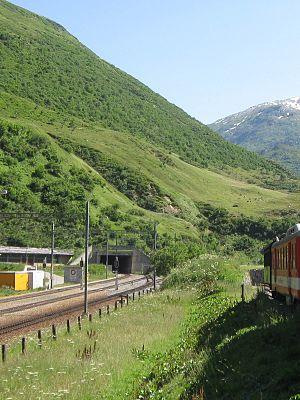
Le tunnel de base de la Furka est un tunnel ferroviaire de 15,35 km entre Oberwald et Realp. Le tunnel remplace la voie de montagne sommitale de la Furka, qui culmine à 2 160 mètres.